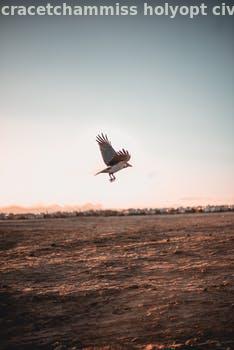
Label: Watermark